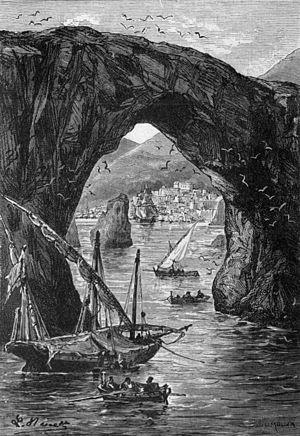
Jules Verne: ""L’Archipel en feu"", Léon Benett. Orginal description: Français
Les thèmes dans les ouvrages de Jules Verne sont nombreux. On peut citer le voyage, l'utopie, la science et le progrès comme thèmes majeurs. Le thème du voyage est traité sous forme de littérature géographique. Verne y développe les explorations d'endroits inconnus. Les univers utopiques et dystopiques tiennent aussi une place importante dans l'œuvre vernienne. On y rencontre de nombreuses cités idéales. La science et le progrès sont une constante dans les écrits verniens. De la fusée au sous-marin, les protagonistes emploient très souvent des engins technologiques voire futuristes.